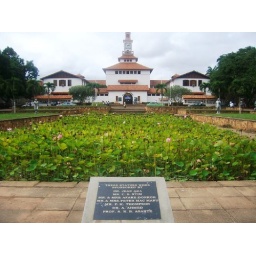
The library, and water garden; supposedly the best library in all of West Africa. Rather asian-inspired architecture ...